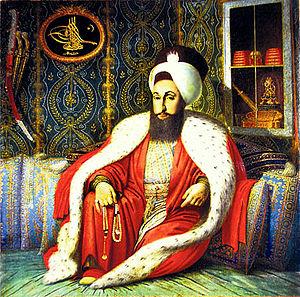
Les Nizami Djédid furent une série de réformes ordonnées par le Sultan ottoman Sélim III durant la fin du XVIIIᵉ et le début du XIXᵉ siècle, afin de rattraper le retard militaire et politique pris par rapport aux puissances occidentales.
Hamparsum Limonciyan, également romanisé en Hampartsoum Limondjian ou Hampartsum Limondjian, né en 1768 à Constantinople et mort le 29 juin 1839, est un compositeur arménien.